514th Flight Test Squadron

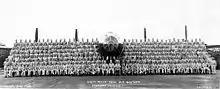
The 514th Reconnaissance Squadron (VLR) Weather taken in May 1949

The squadron was redesignated the 514th Reconnaissance Squadron and activated at North Field, Guam, where it assumed the personnel and equipment of the 54th Reconnaissance Squadron, which was simultaneously inactivated. The squadron performed weather reconnaissance missions in the Pacific. After the onset of the Korean War these missions included combat support. In September 1950, a squadron crew, flying a WB-29 continued a typhoon reconnaissance mission despite the loss of one engine. The information concerning this typhoon was vital for operations in Japan preparing for the Inchon Landing. In February 1951, the squadron inactivated and transferred its mission, personnel and equipment to the 54th Strategic Reconnaissance Squadron.